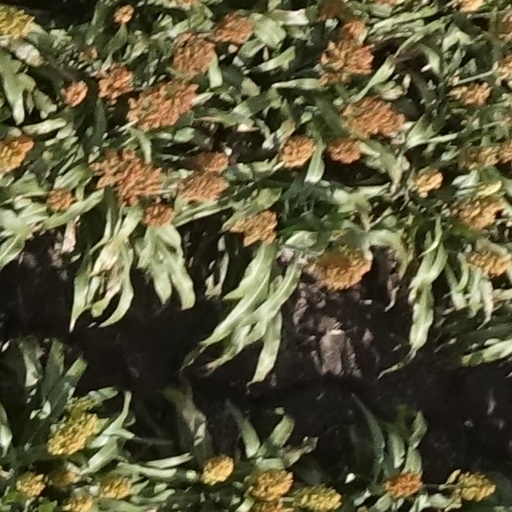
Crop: sorghum